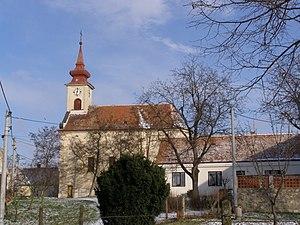
Brod nad Dyjí est une commune du district de Břeclav, dans la région de Moravie-du-Sud, en République tchèque. Sa population s'élevait à 514 habitants en 2018.